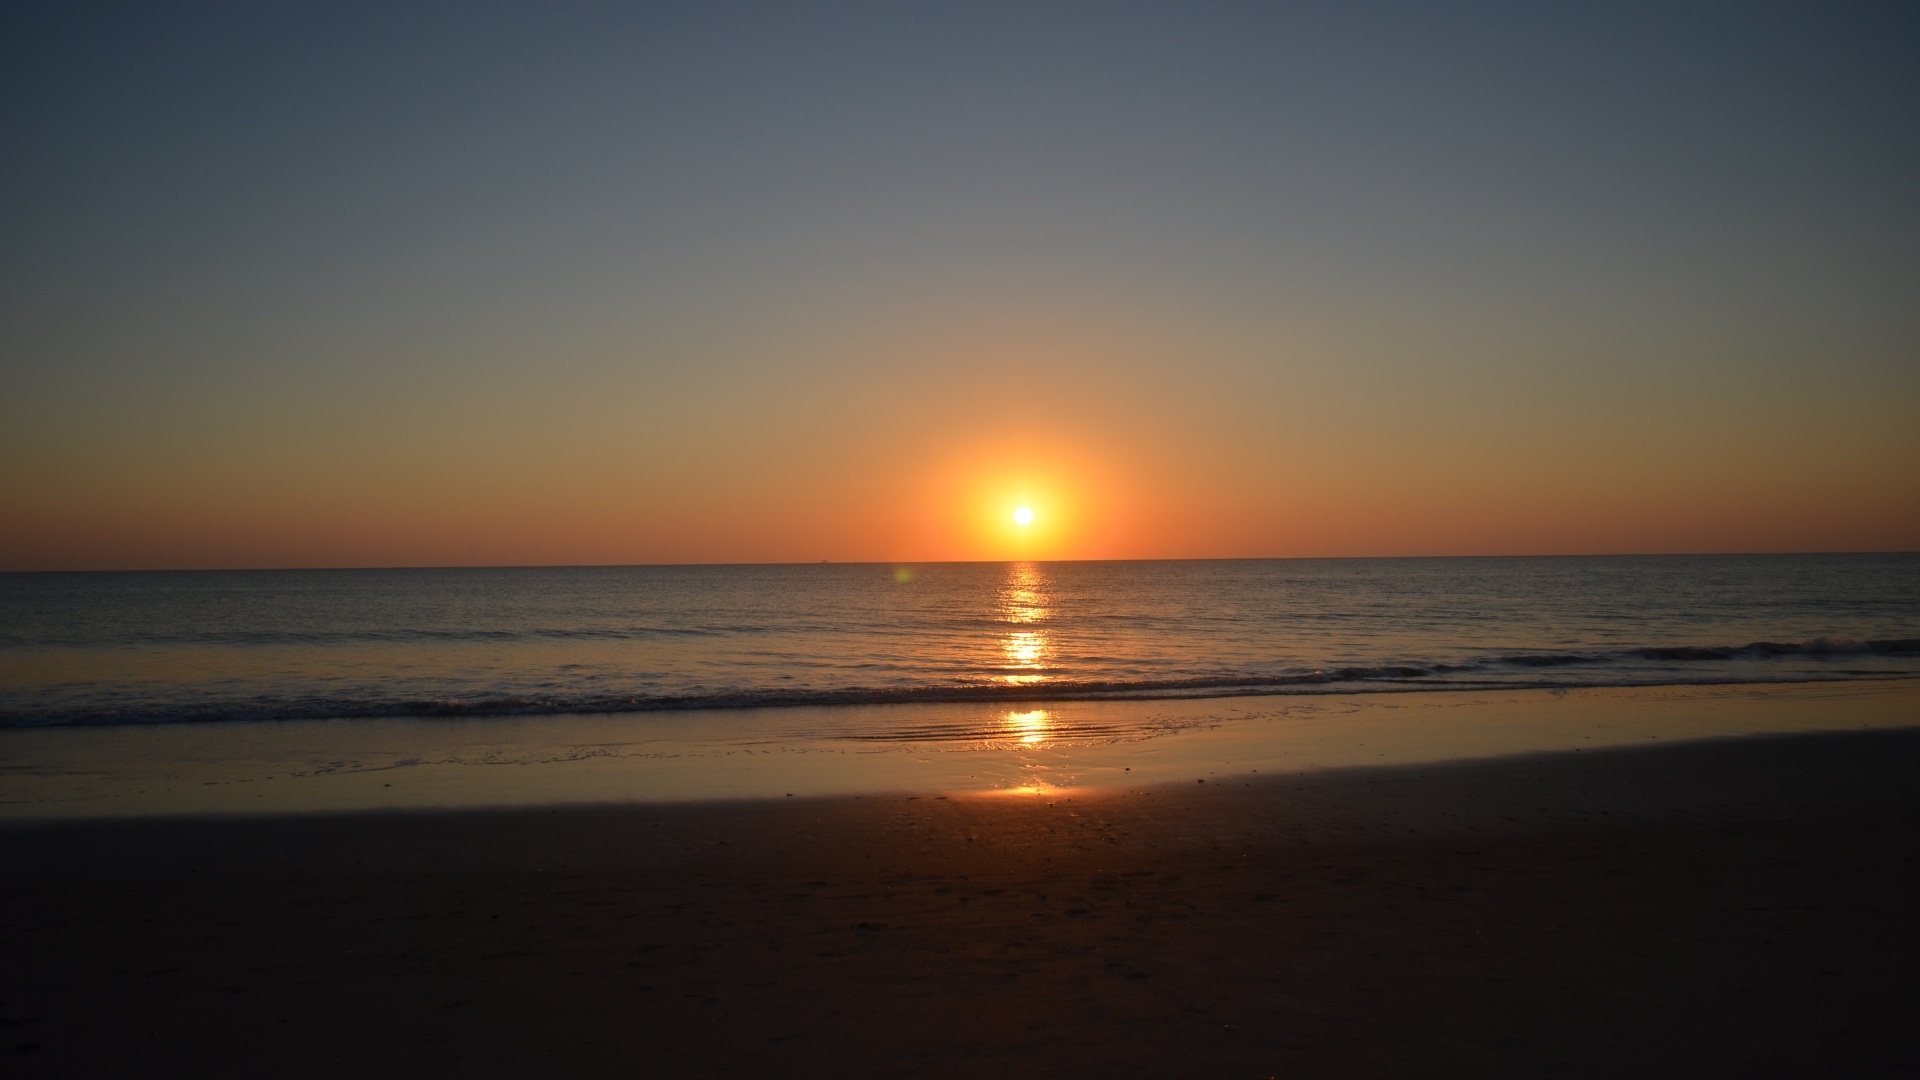
beach, sea, coast, water, sand, ocean, horizon, sun, sunrise, sunset, sunlight, morning, shore, wave, dawn, dusk, evening, body of water, afterglow, wind wave